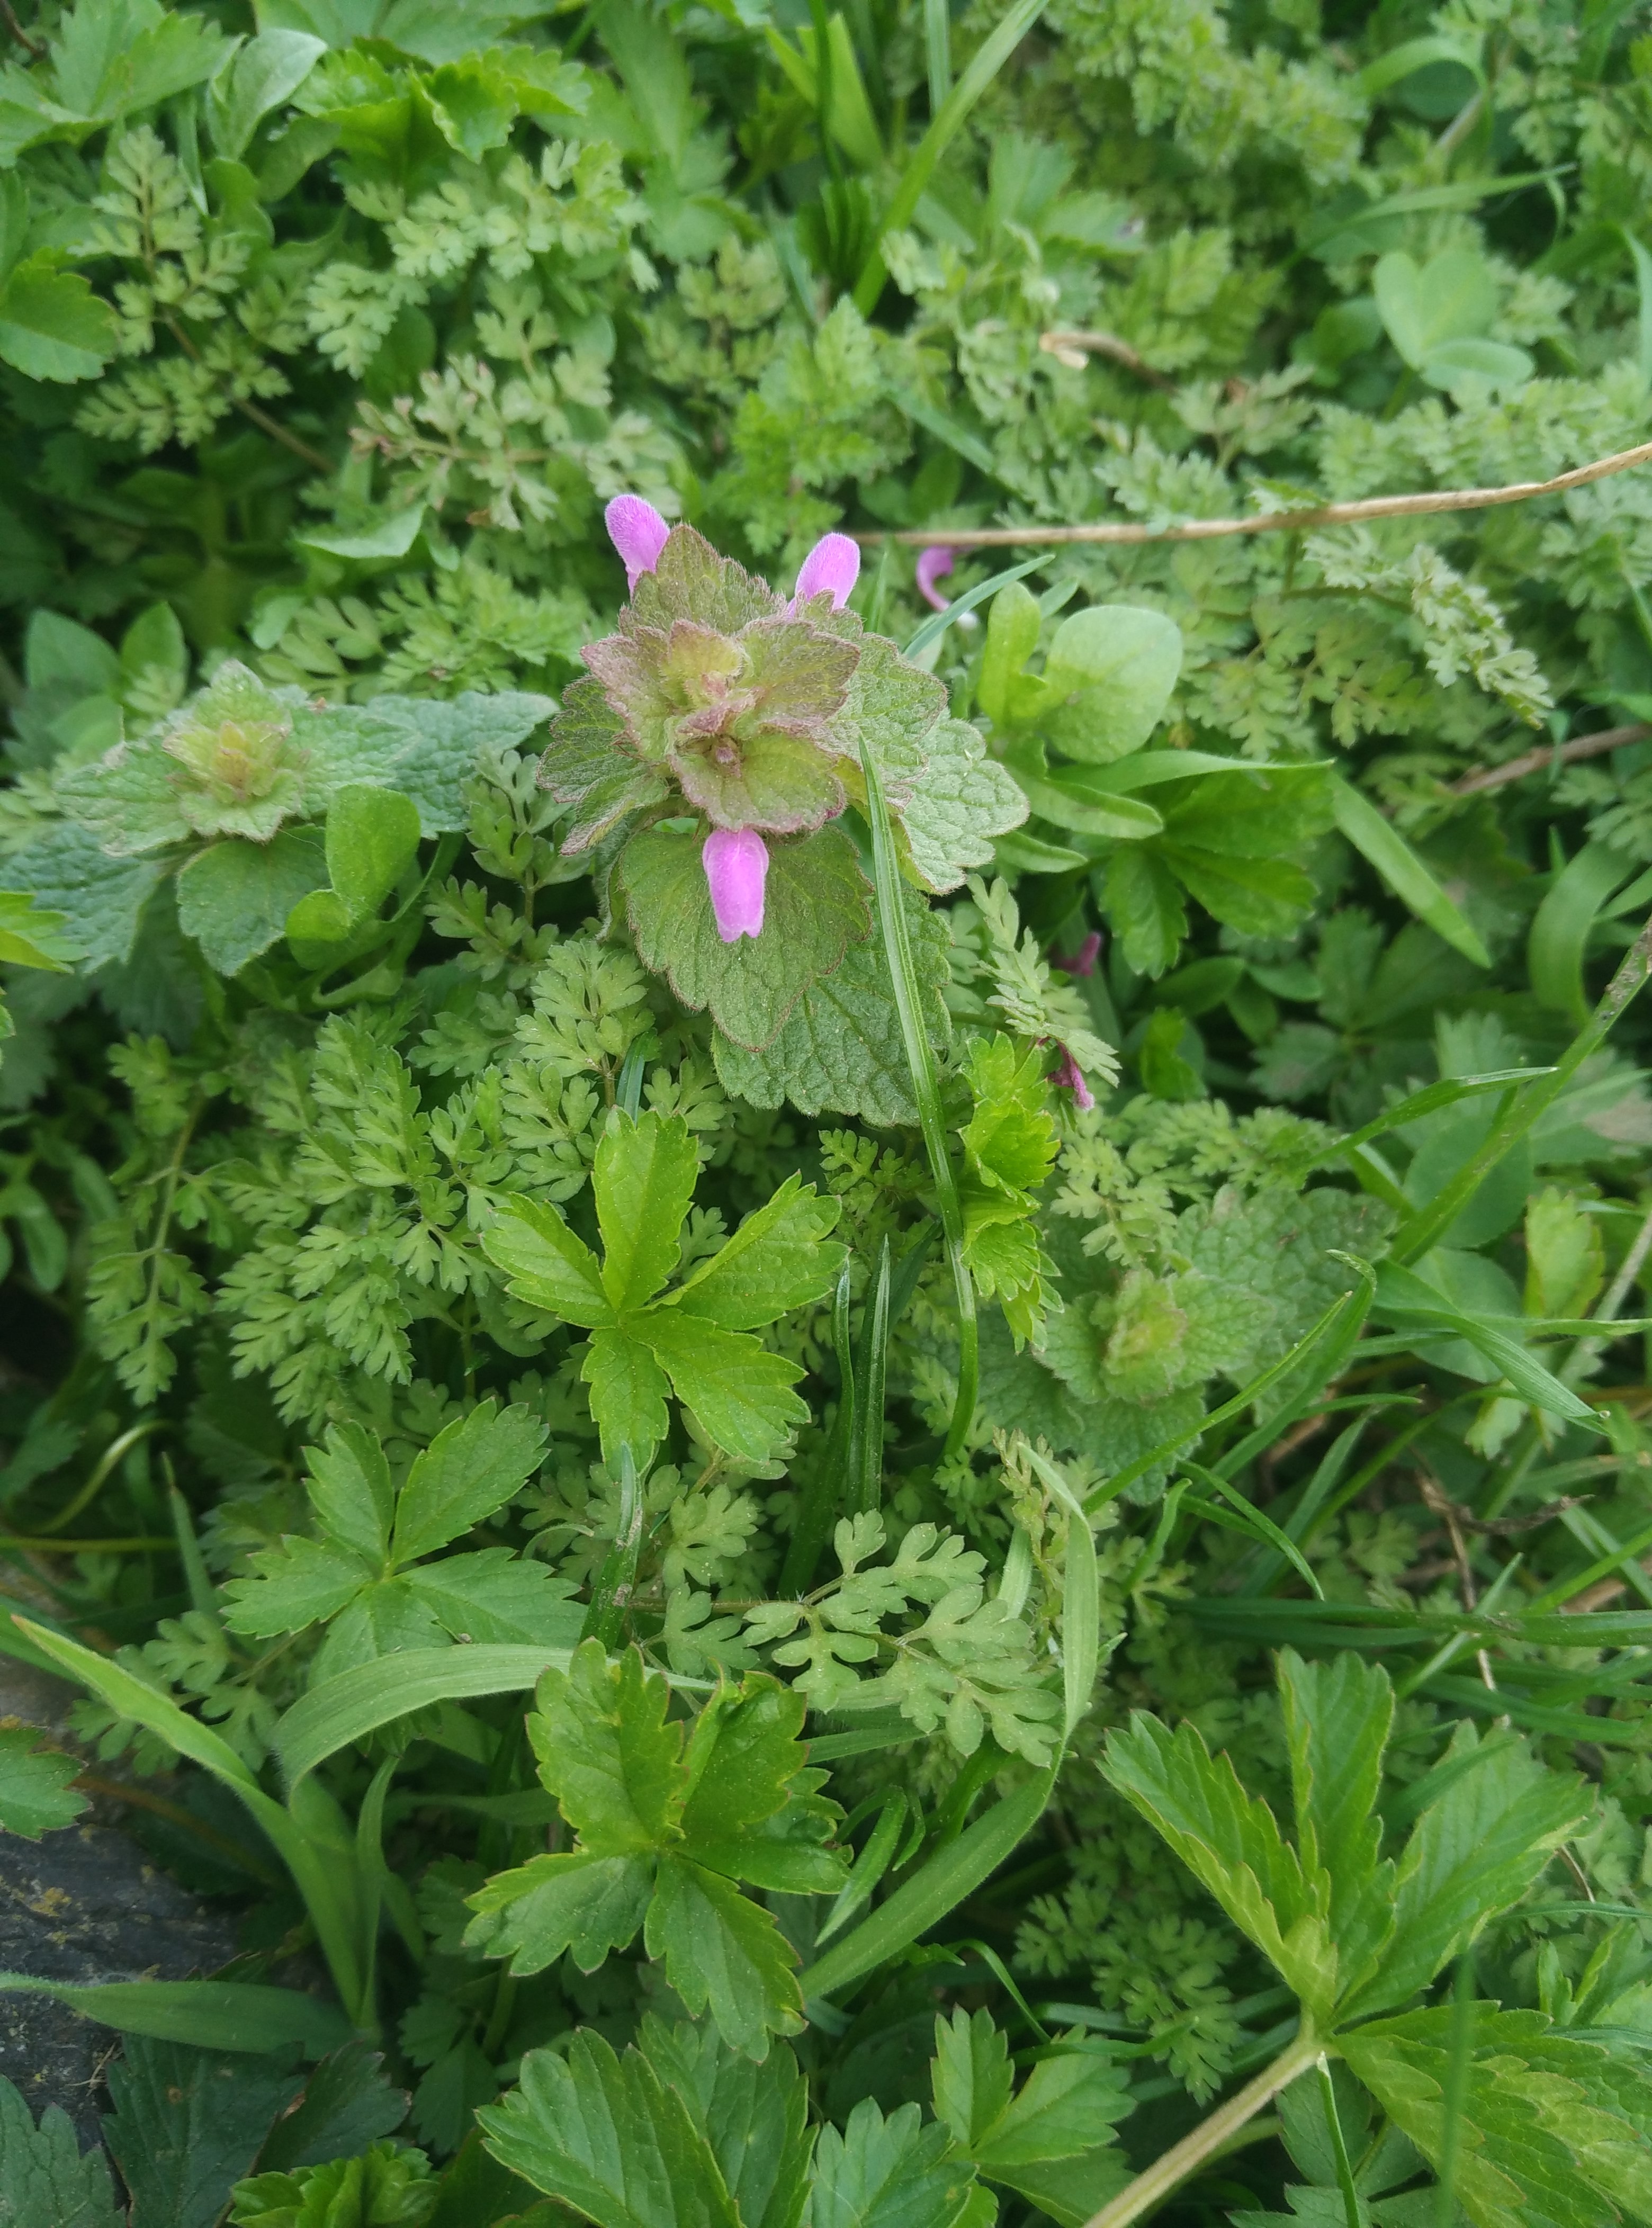
plant, flower, herb, produce, wildflower, shrub, flowering plant, annual plant, land plant